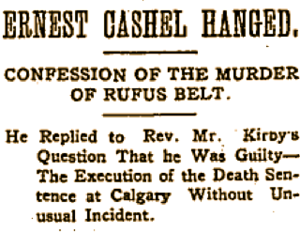
Ernest Cashel est un hors-la-loi américain émigré au Canada. Il est surtout connu pour s'être échappé à maintes reprises de captivité.